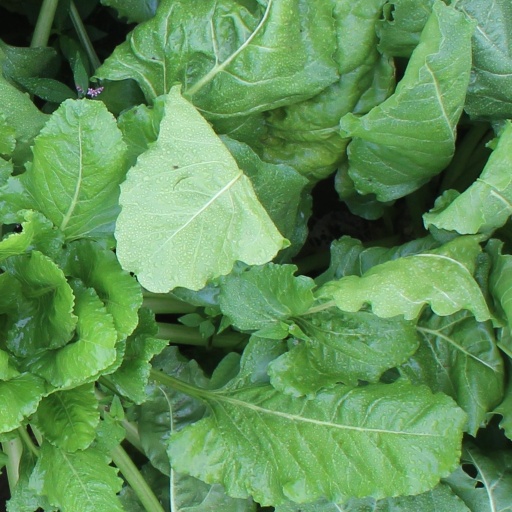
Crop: sugar beet